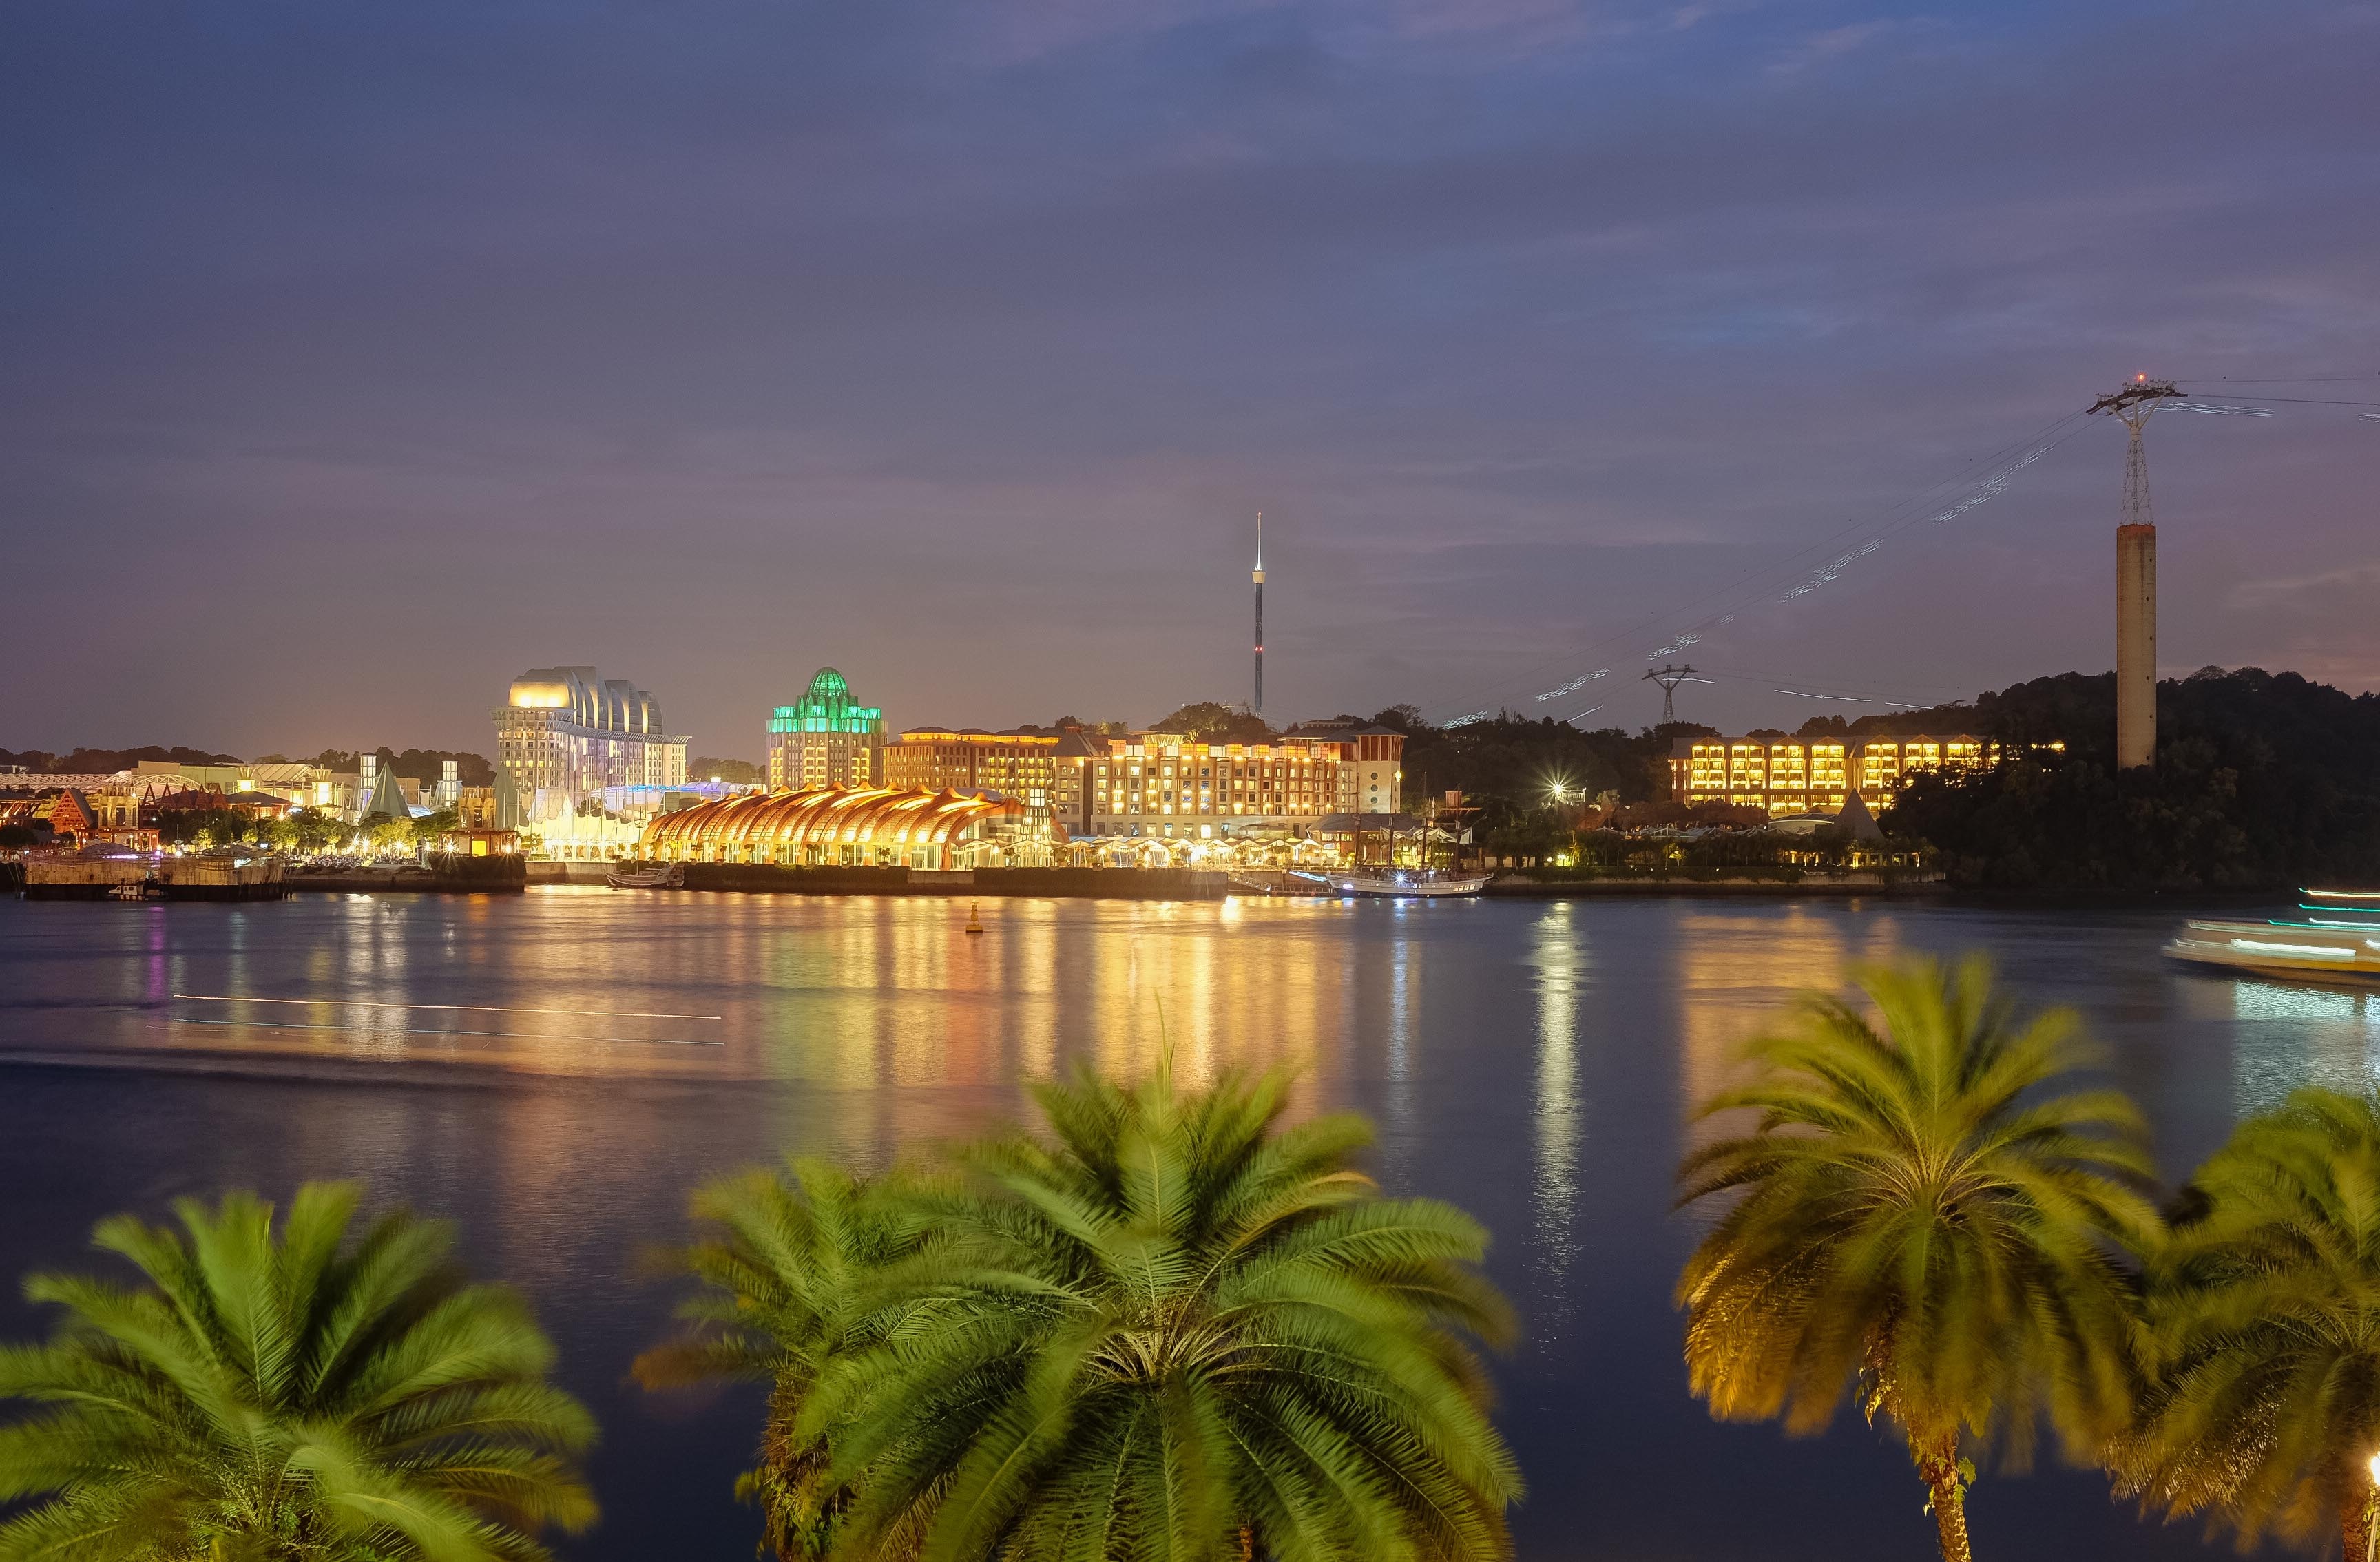
beach, sea, coast, ocean, horizon, sunset, skyline, night, city, river, cityscape, dusk, evening, reflection, bay, landmark, arecales